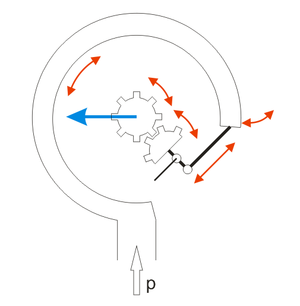
Manomètre